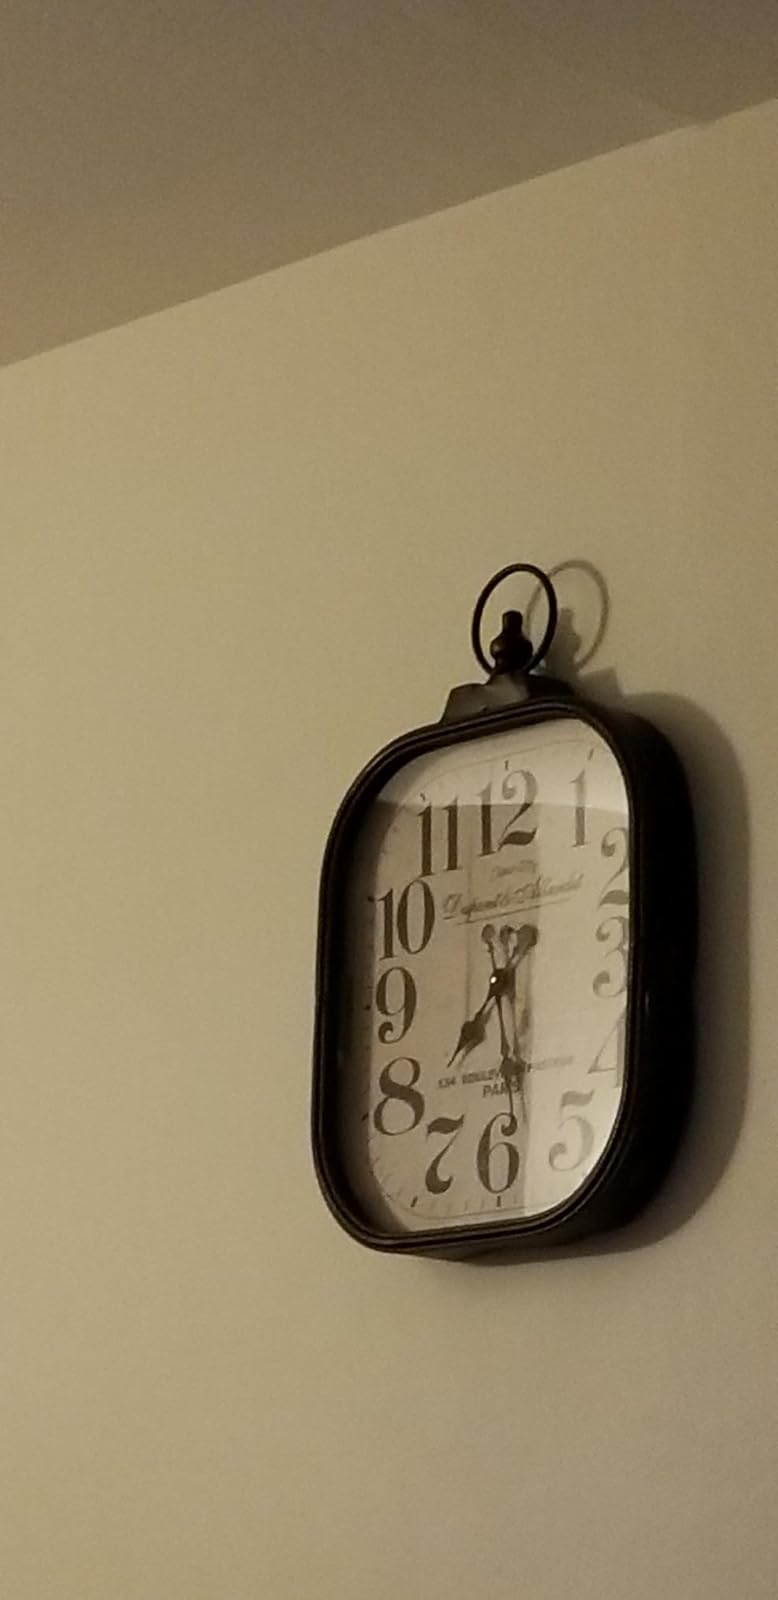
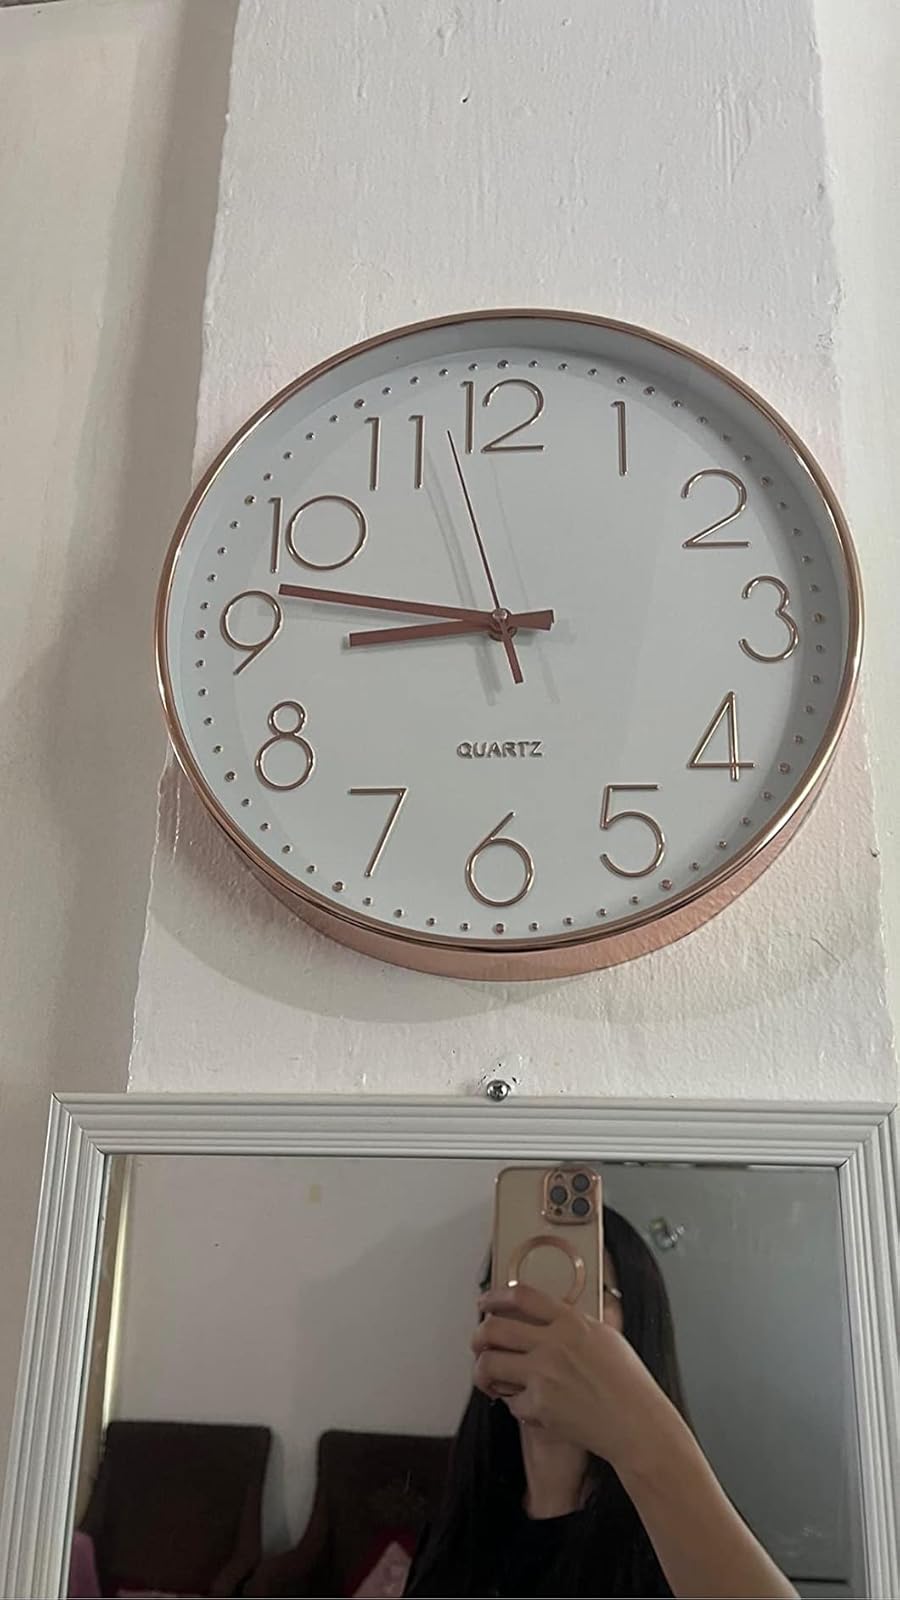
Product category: clock
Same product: no